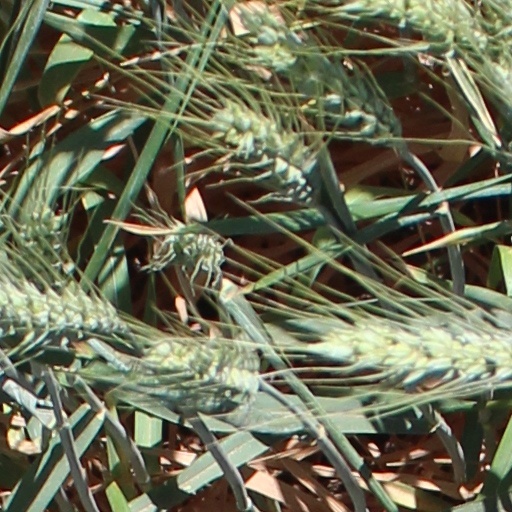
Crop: wheat